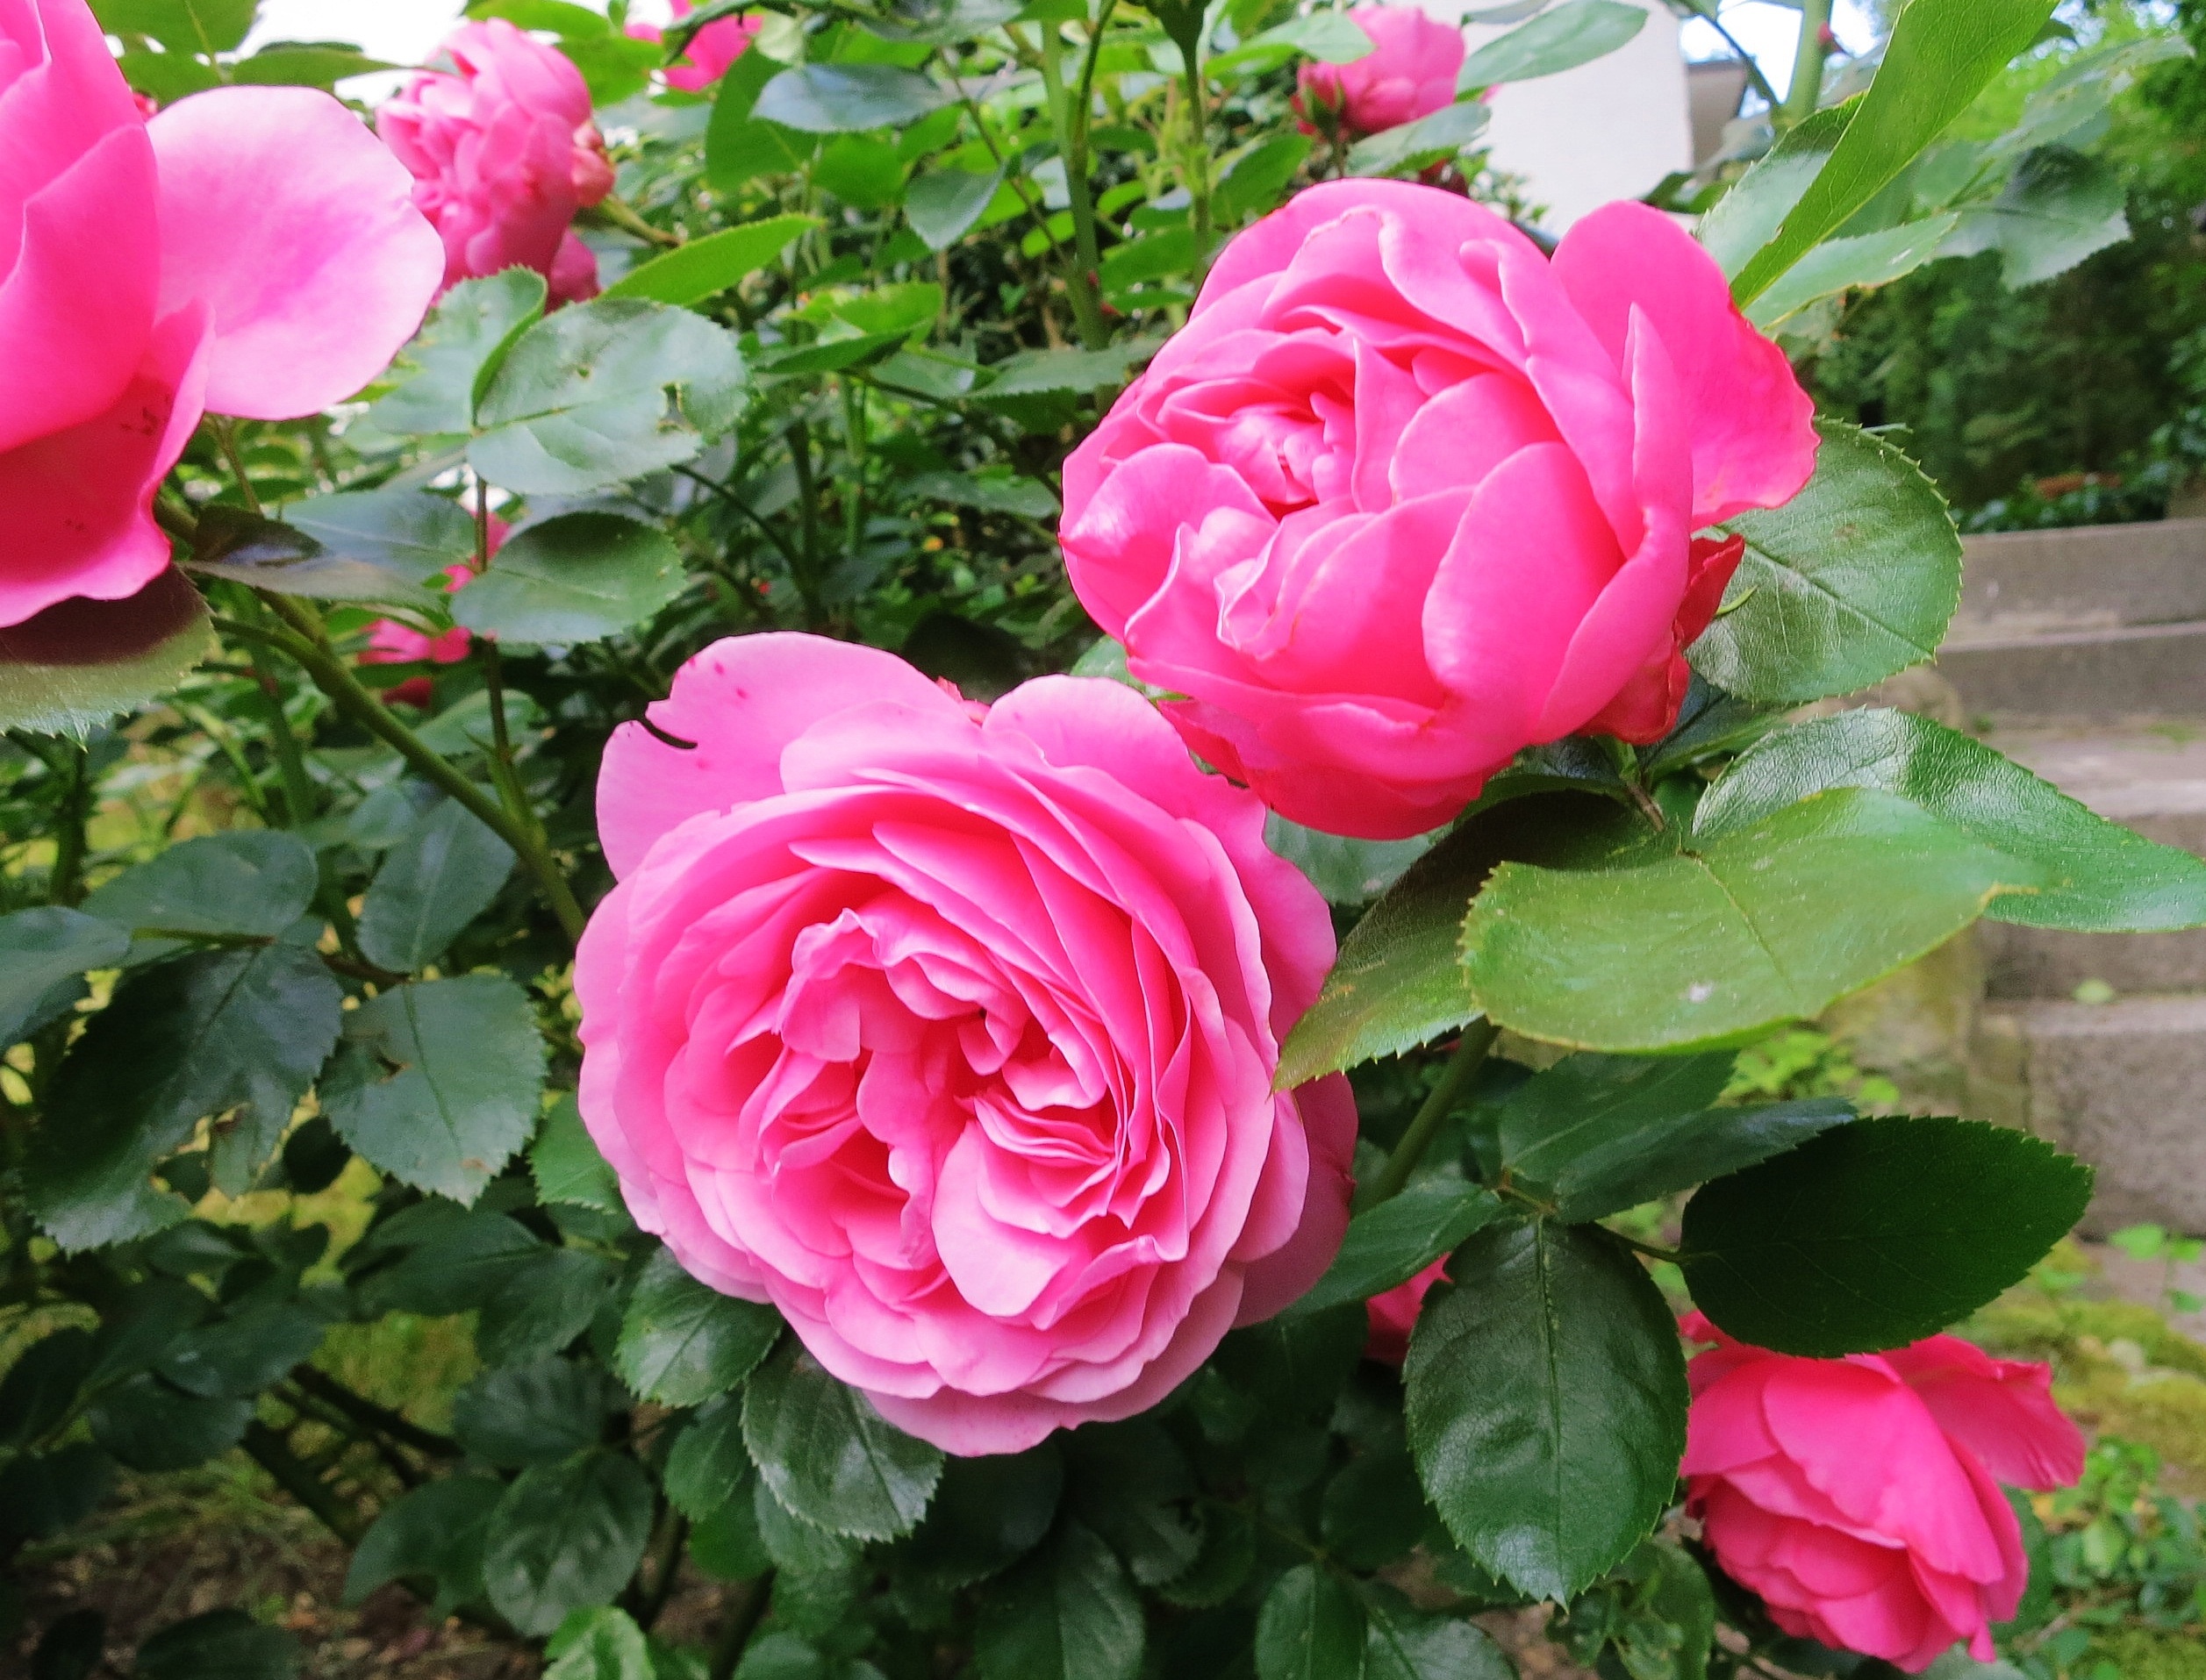
plant, flower, petal, rose, red, lush, macro, garden, floribunda, flowering plant, garden roses, rose family, double flower, annual plant, land plant, rosa centifolia, rose order, rosa gallica